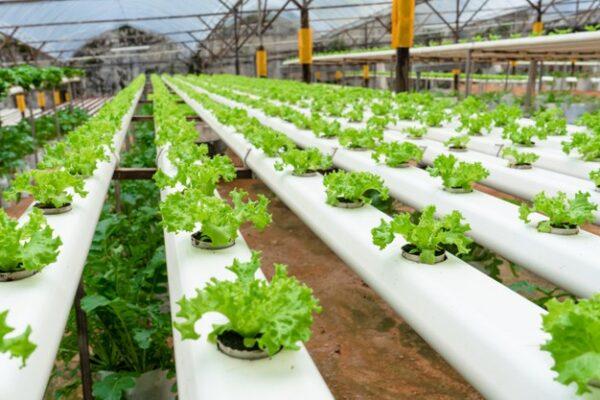
Shamba la kisasa la kilimo, ndani ya nyuma ya plastiki, inayotumika kulima kwa mazingira yaliyothibitiwa njia ya kilimo bila kutumia udongo ambapo mimea hukua kwenye magomba meupe yaliyo na mashimo na mizizi yao huchukua virutubisho kutoka kwenye maji yaliyo na madimu.